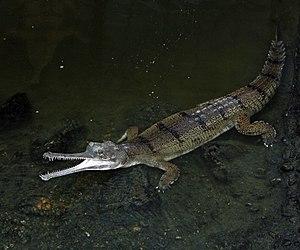
Gavial du Gange en captivité à La Ferme aux crocodiles, Pierrelatte, France.